Yatton

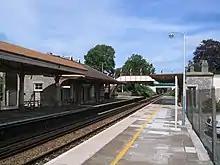
Yatton railway station

In the 1840s, the Bristol & Exeter Railway, with Isambard Kingdom Brunel as consulting engineer, was opened. It was initially leased to the Great Western Railway (GWR) but taken back into full ownership in 1849 and gained its own individuality which lasted until 1876 when all the broad gauge companies in the West Country merged into an enlarged GWR. The station was originally called Clevedon Road and renamed Yatton Junction when the Clevedon branch was built in 1847. Other branches followed, to Cheddar/Wells (1869) and the Wrington Vale Light Railway (1901) to Blagdon from Congresbury.